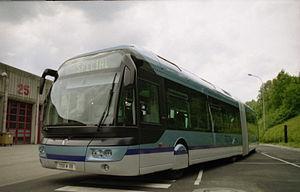
Irisbus Civis à face avant de Cristalis, livrée TEOR (Rouen).
Le Transport est-ouest rouennais est un réseau de transport collectif circulant dans la ville de Rouen et son agglomération.